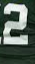
Number: 2